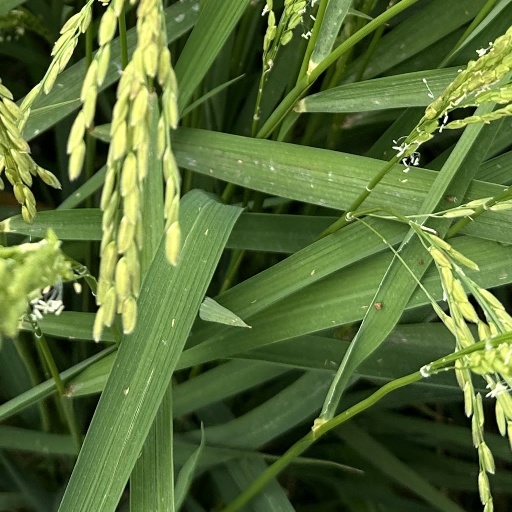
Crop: rice